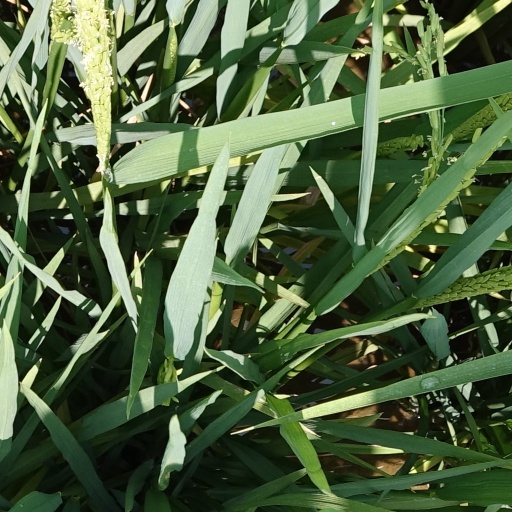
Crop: rice